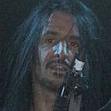
Age: 45